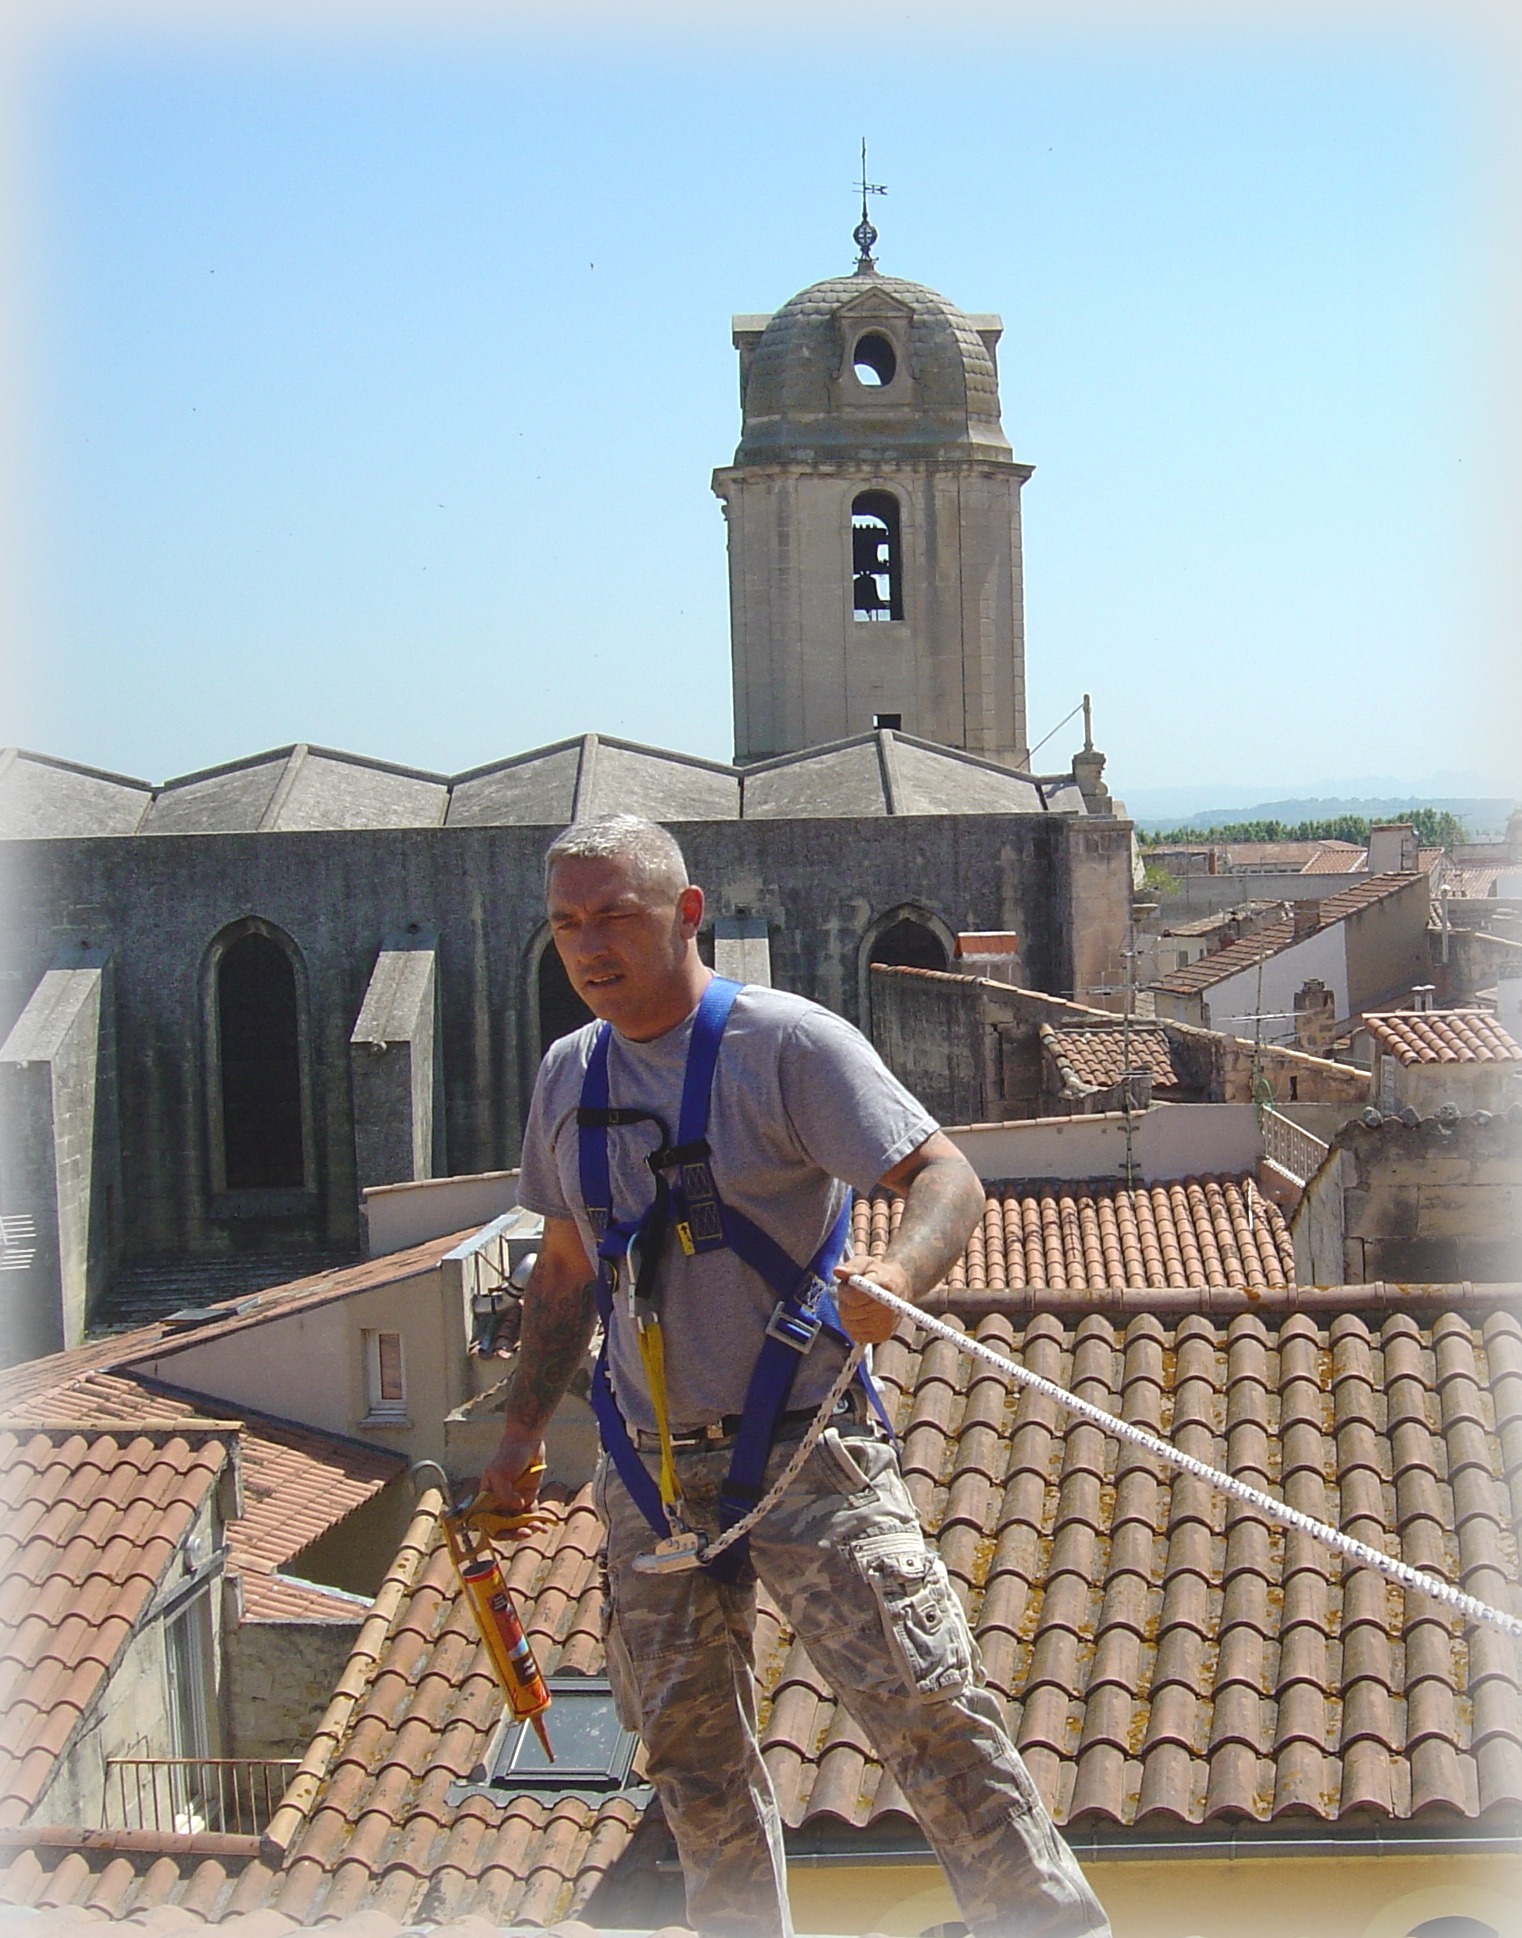
work, man, monument, france, tiles, craftsman, arles, middle ages, roof repair